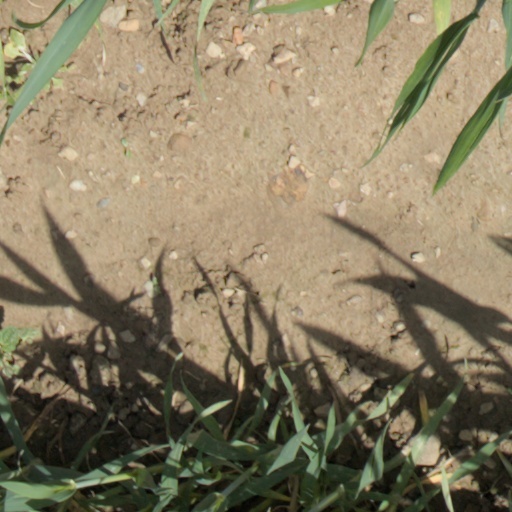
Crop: wheat